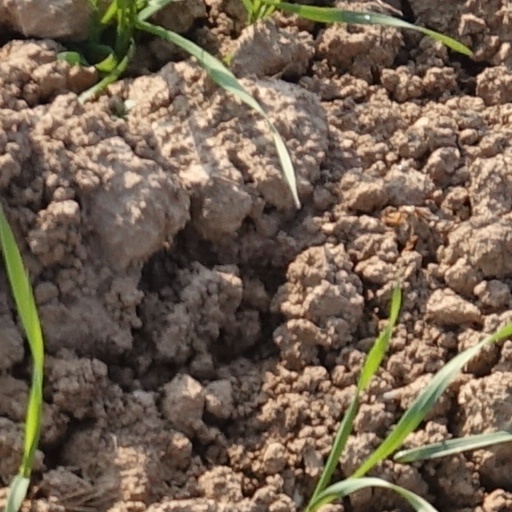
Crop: wheat